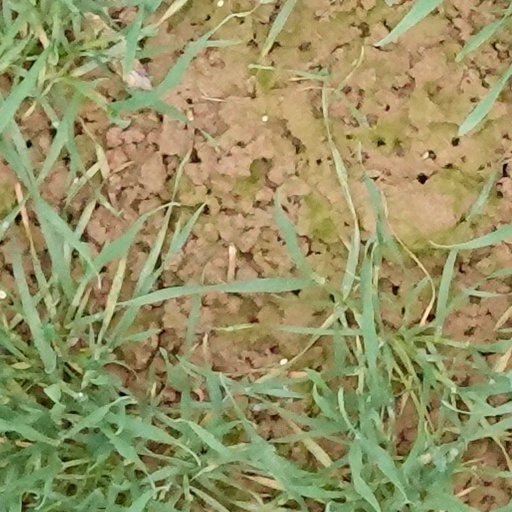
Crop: wheat